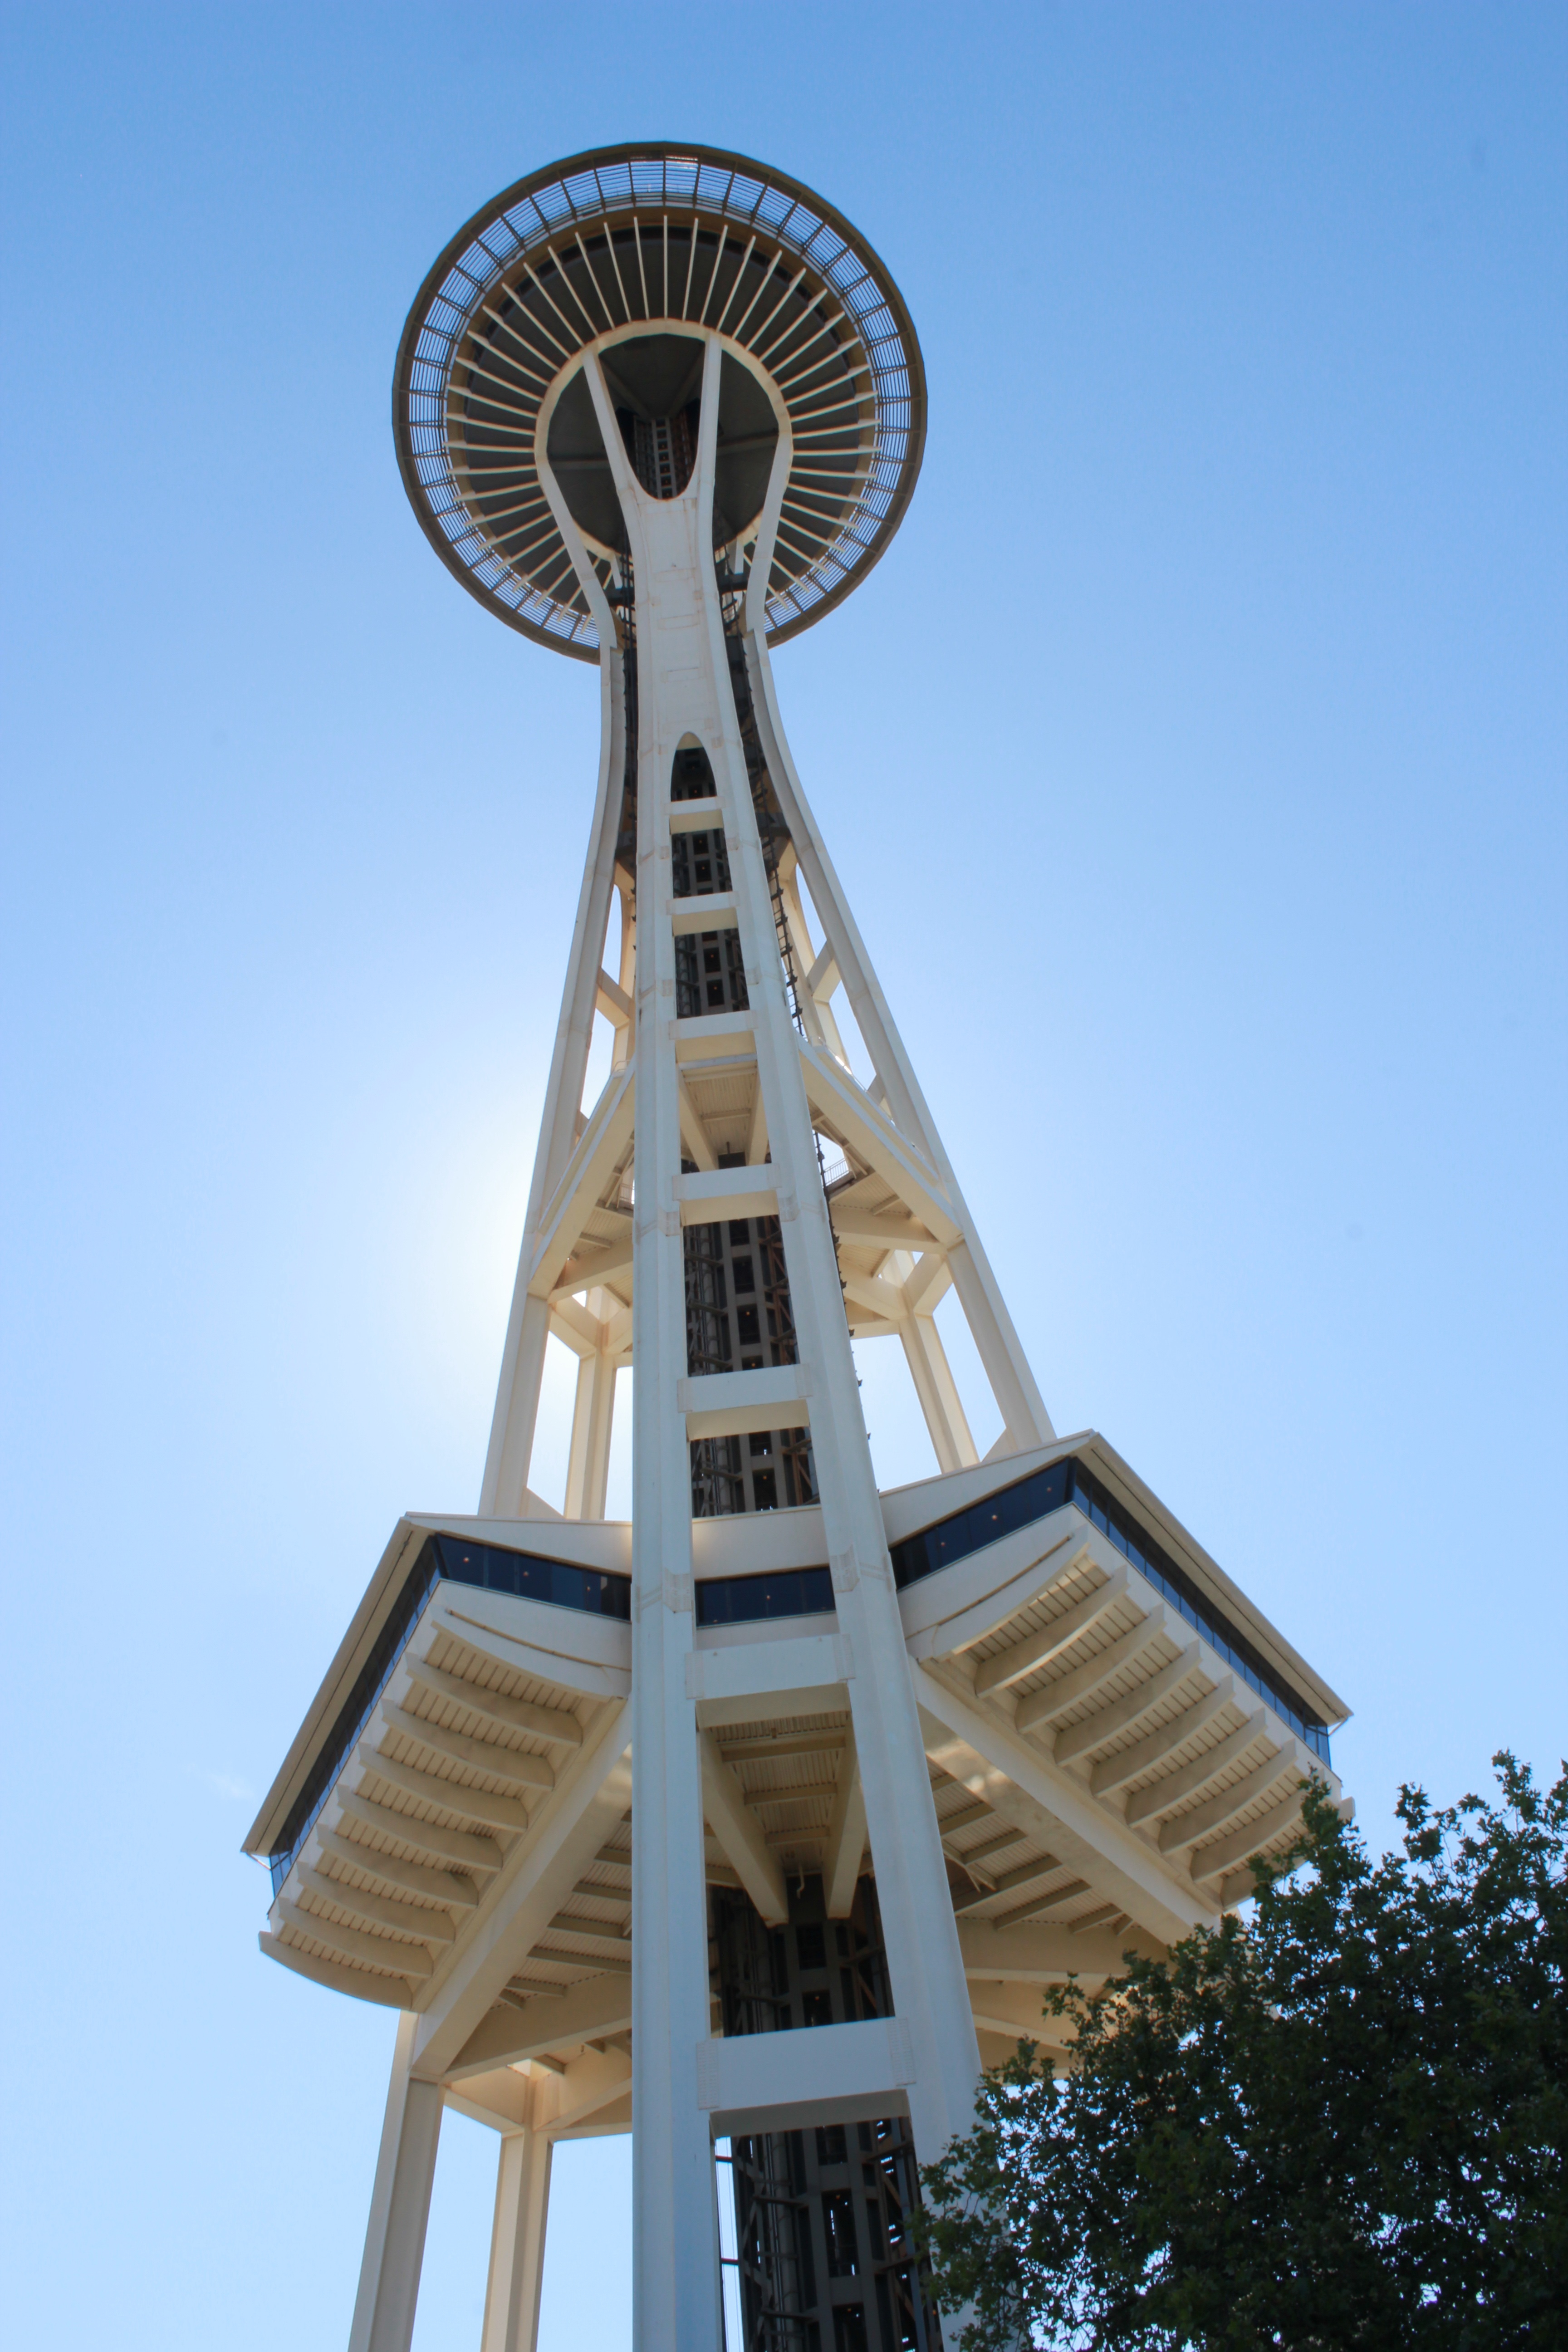
architecture, windmill, downtown, tower, mast, landmark, tourism, lighting, space needle, washington, seattle, tall, famous, observation tower